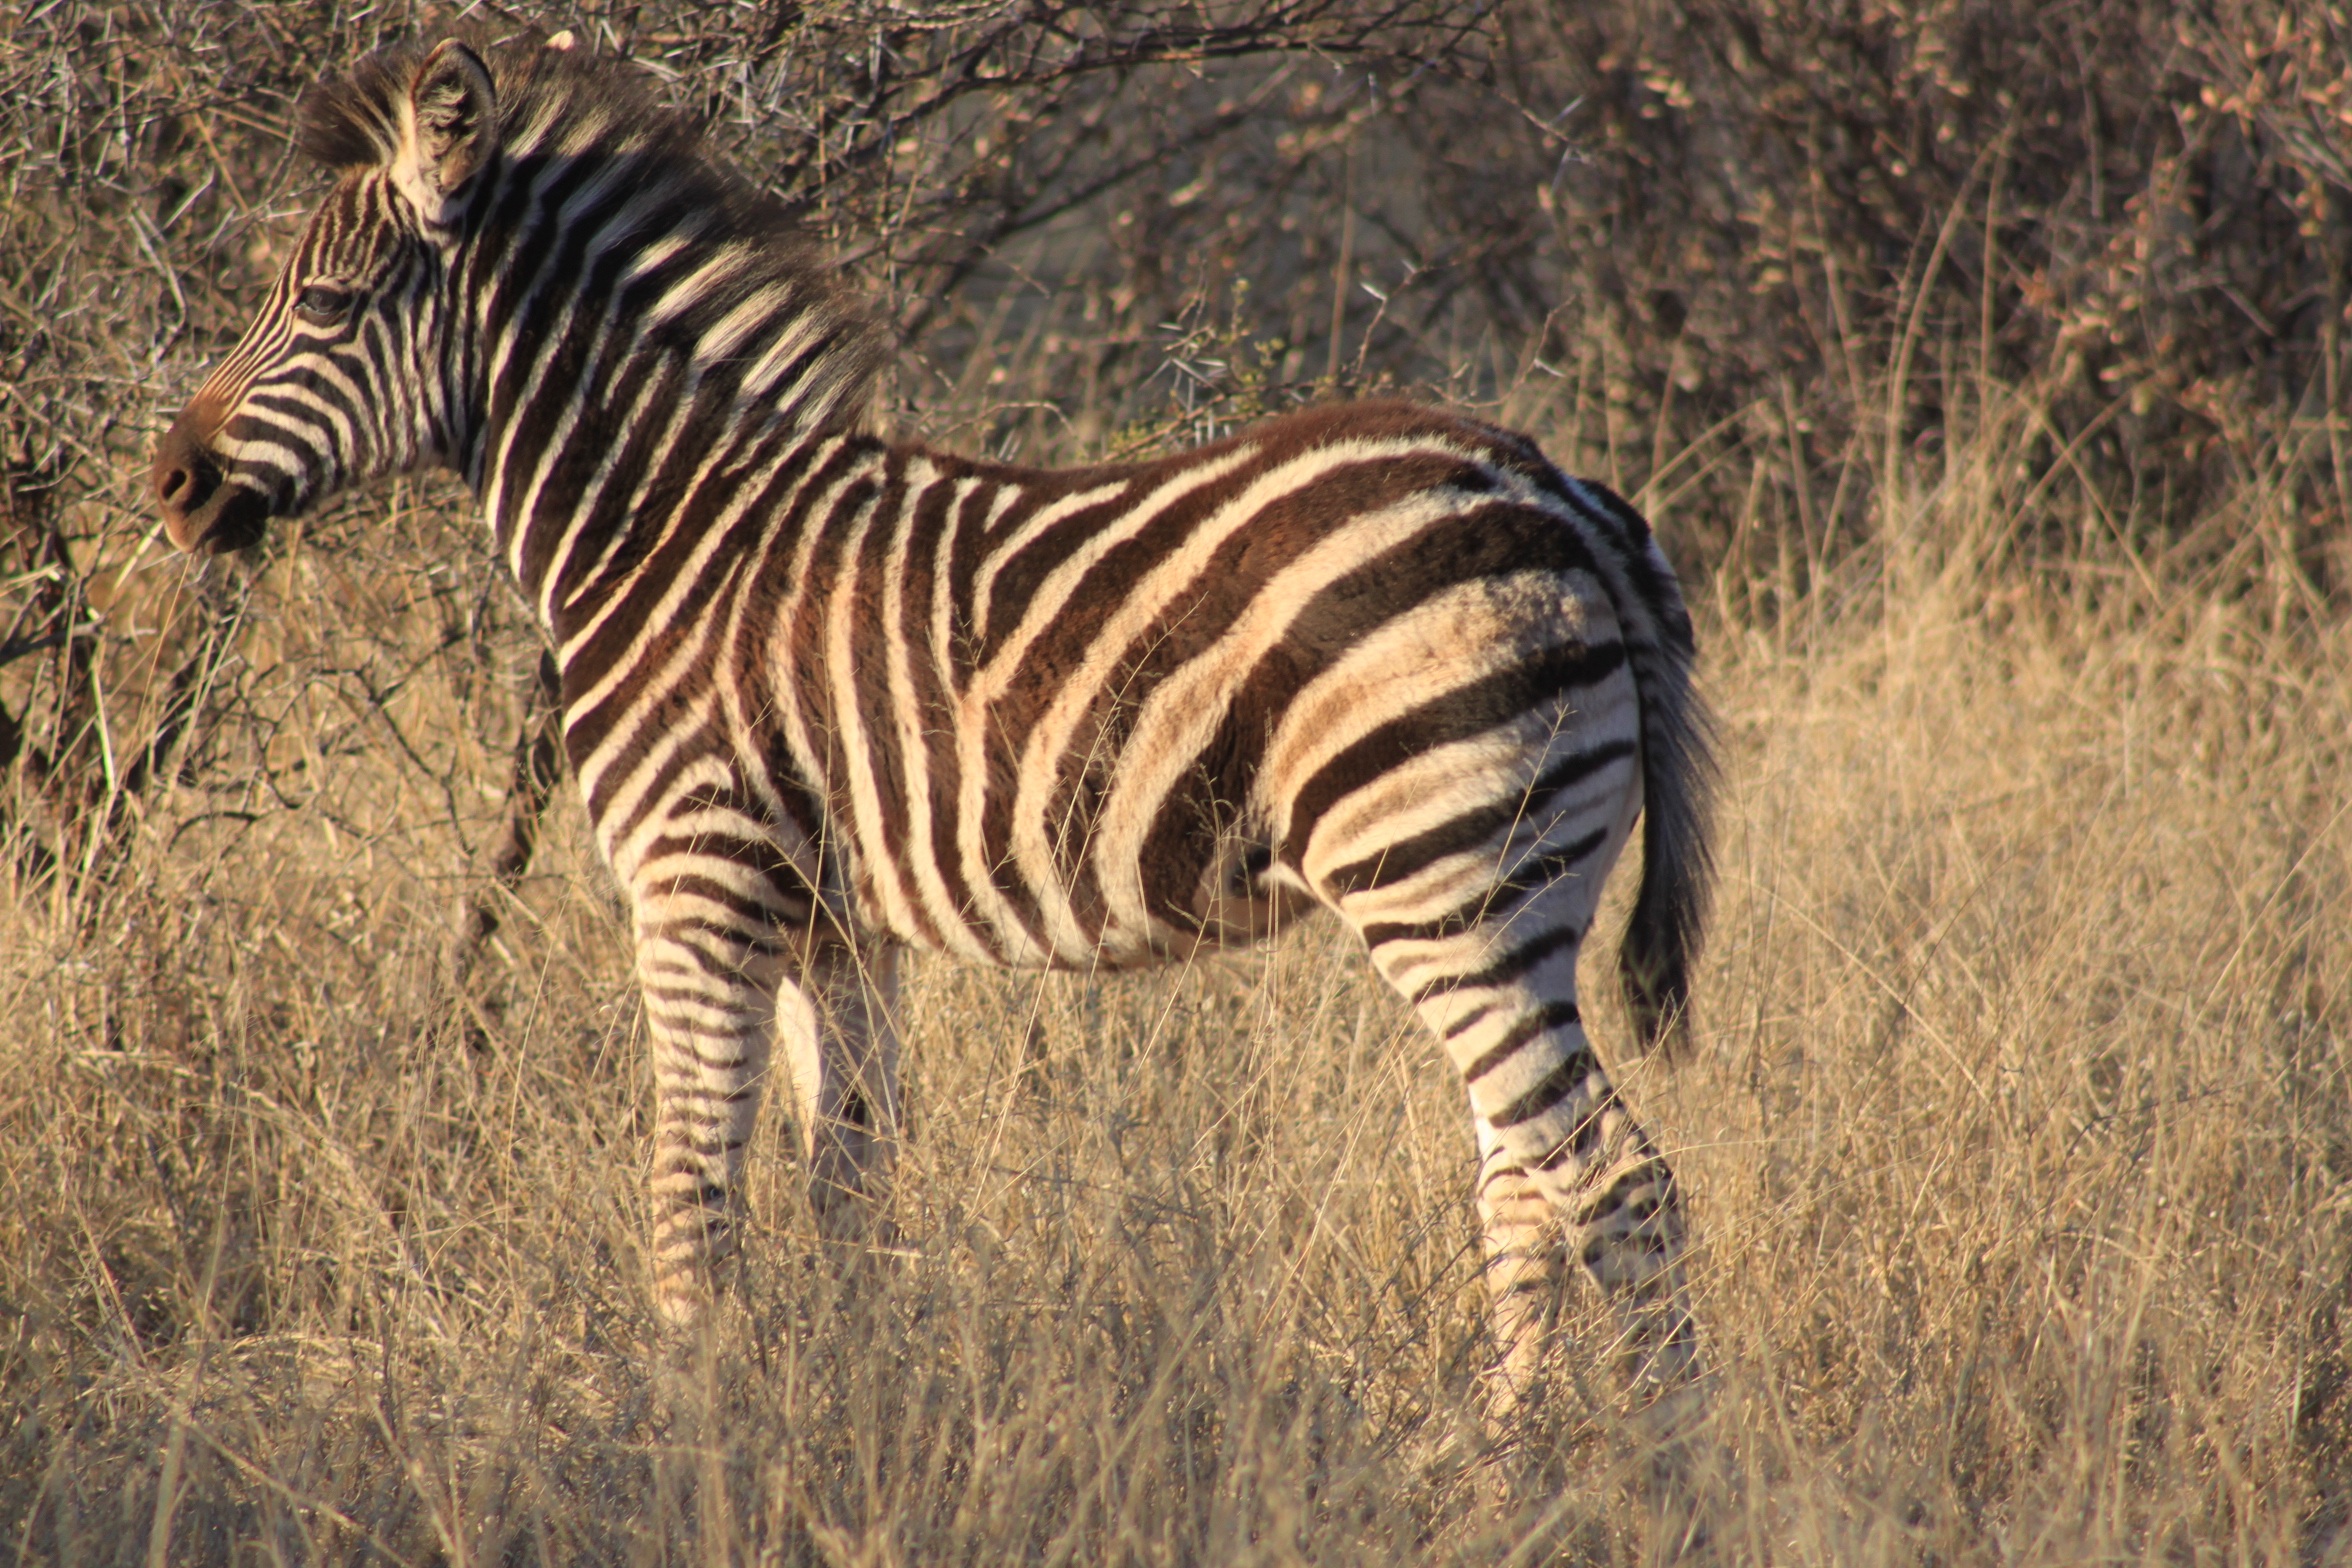
wildlife, africa, mammal, mane, fauna, savanna, zebra, vertebrate, safari, horse like mammal, mustang horse